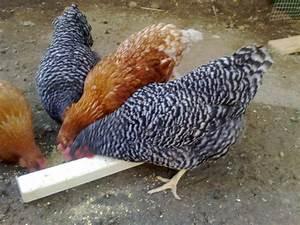
chicken